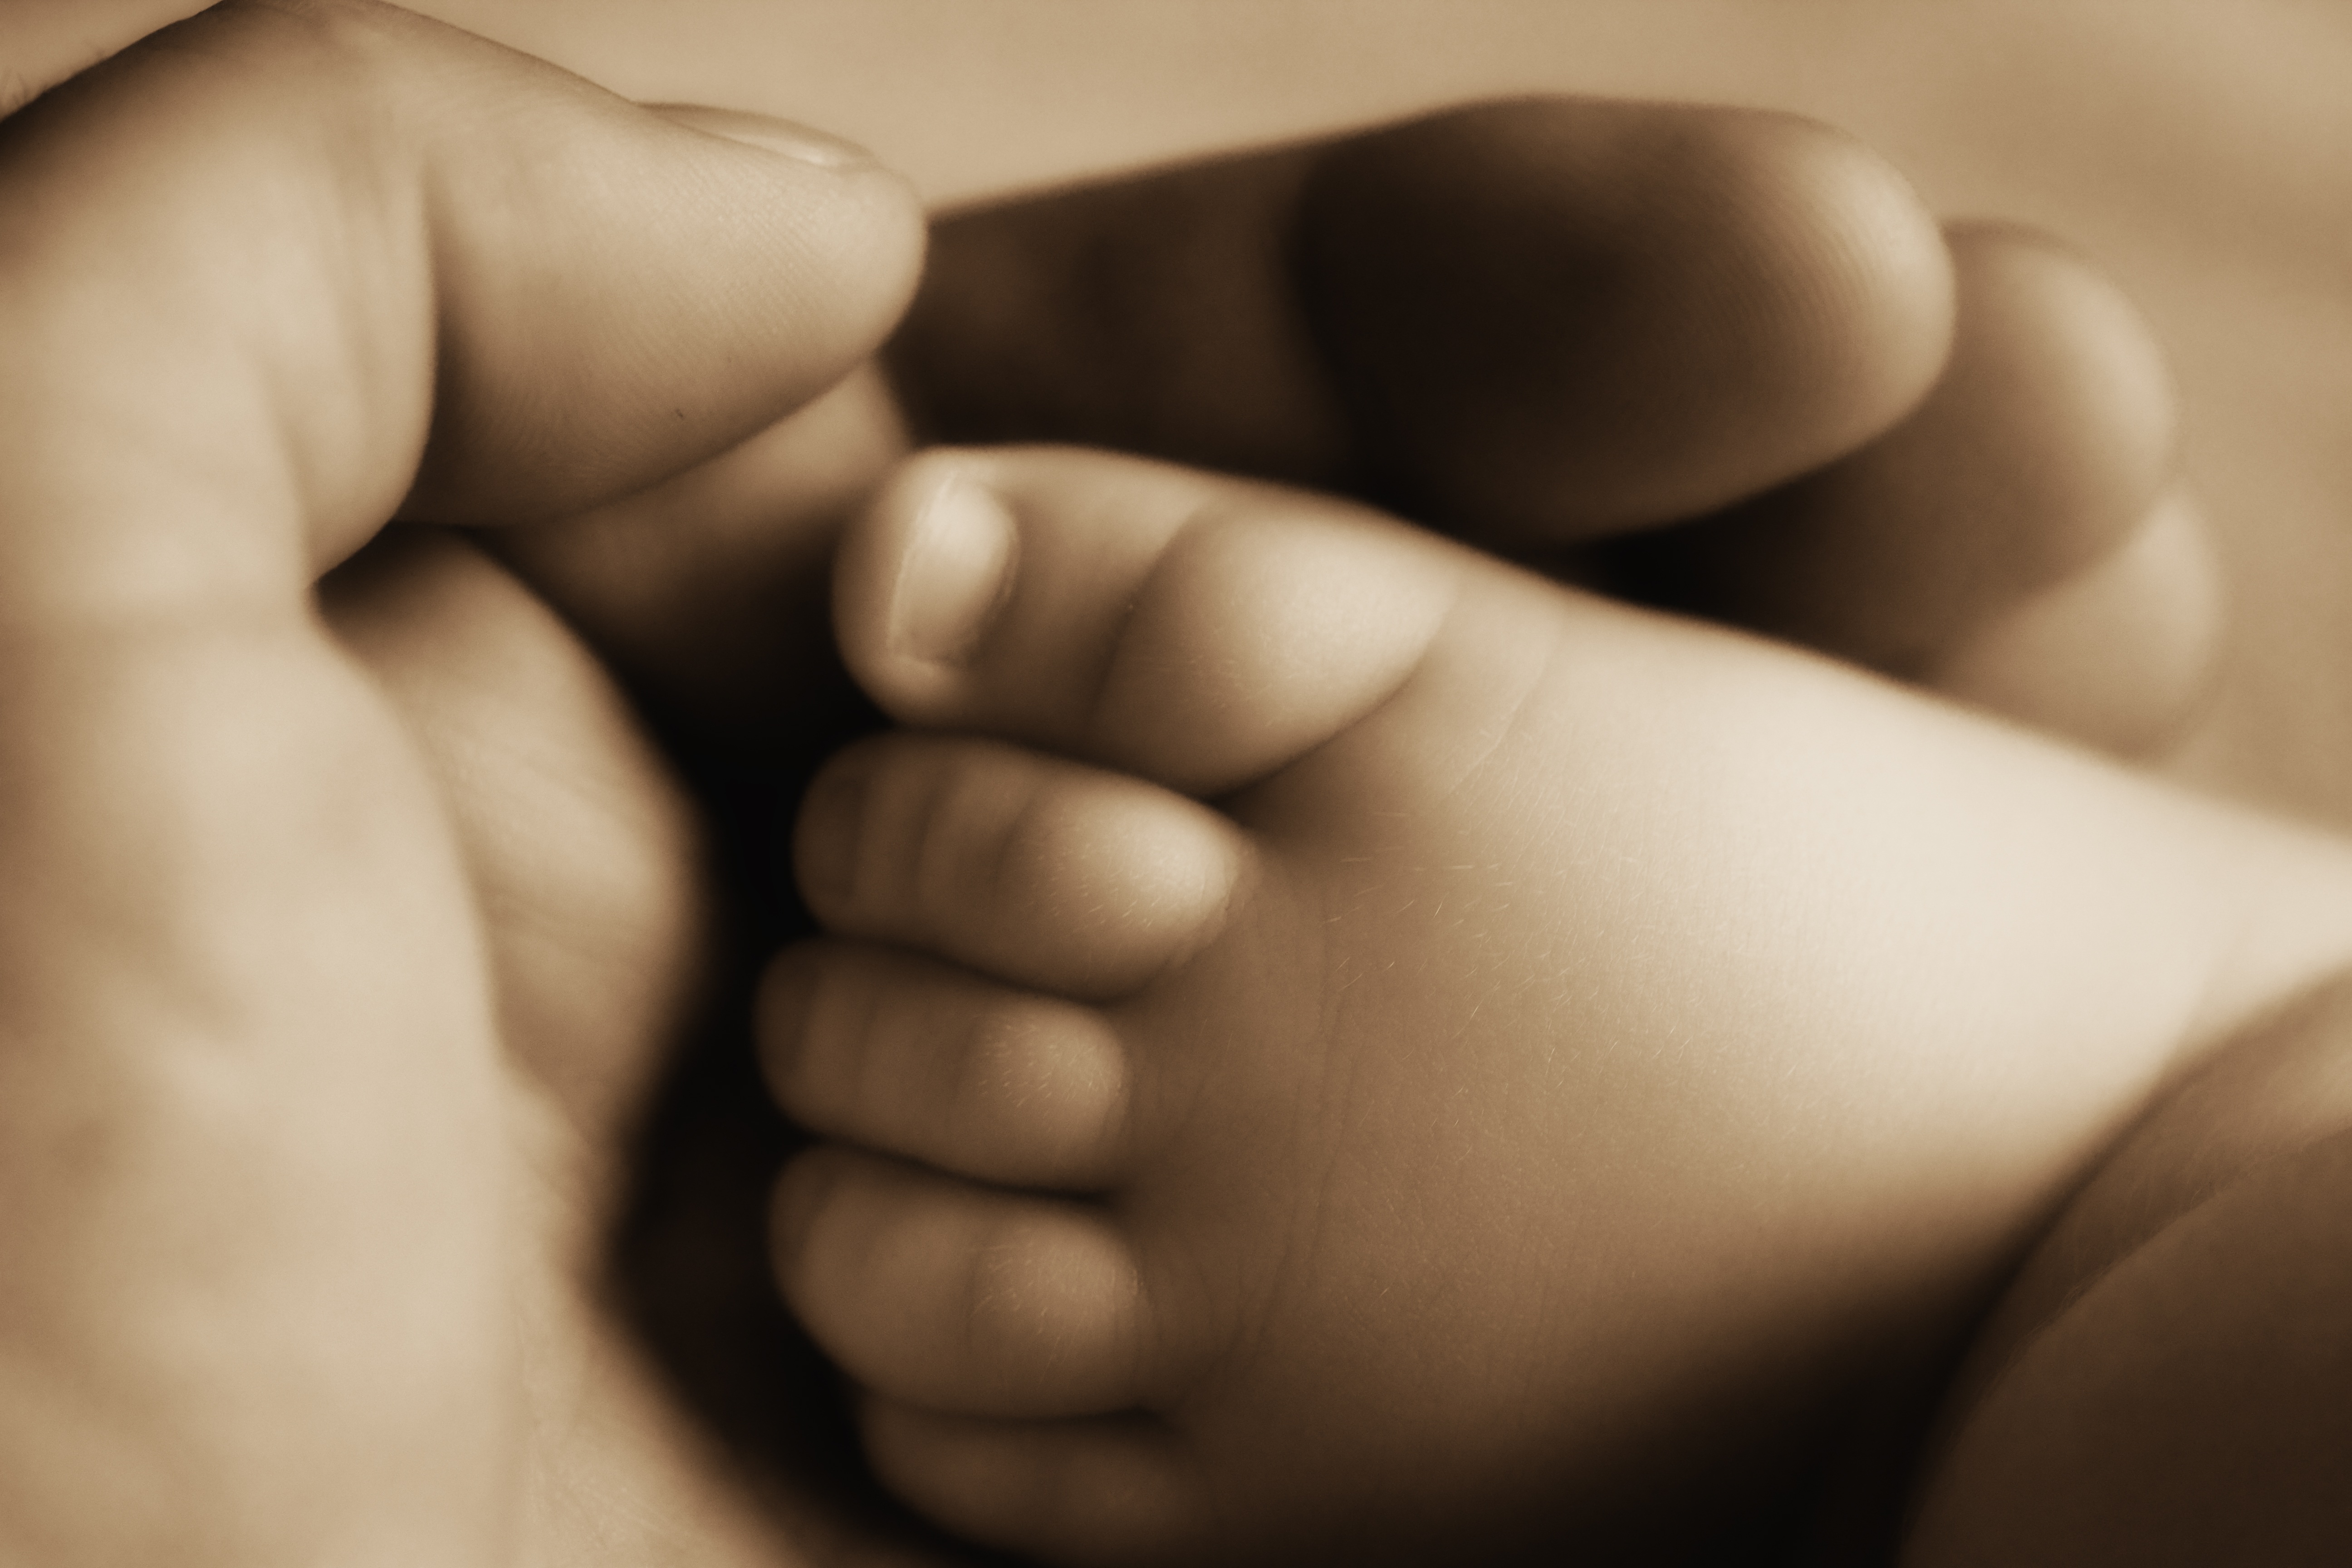
hand, person, people, girl, woman, photography, feet, boy, kid, cute, leg, love, finger, foot, sitting, small, child, human, care, black, arm, baby, childhood, muscle, life, parent, mouth, motherhood, close up, human body, caucasian, family, innocent, mother, fingers, infant, newborn, innocence, thigh, head, tiny, little, skin, new, beauty, soft, organ, body, toe, birth, interaction, abdomen, baby feet, sense, human positions